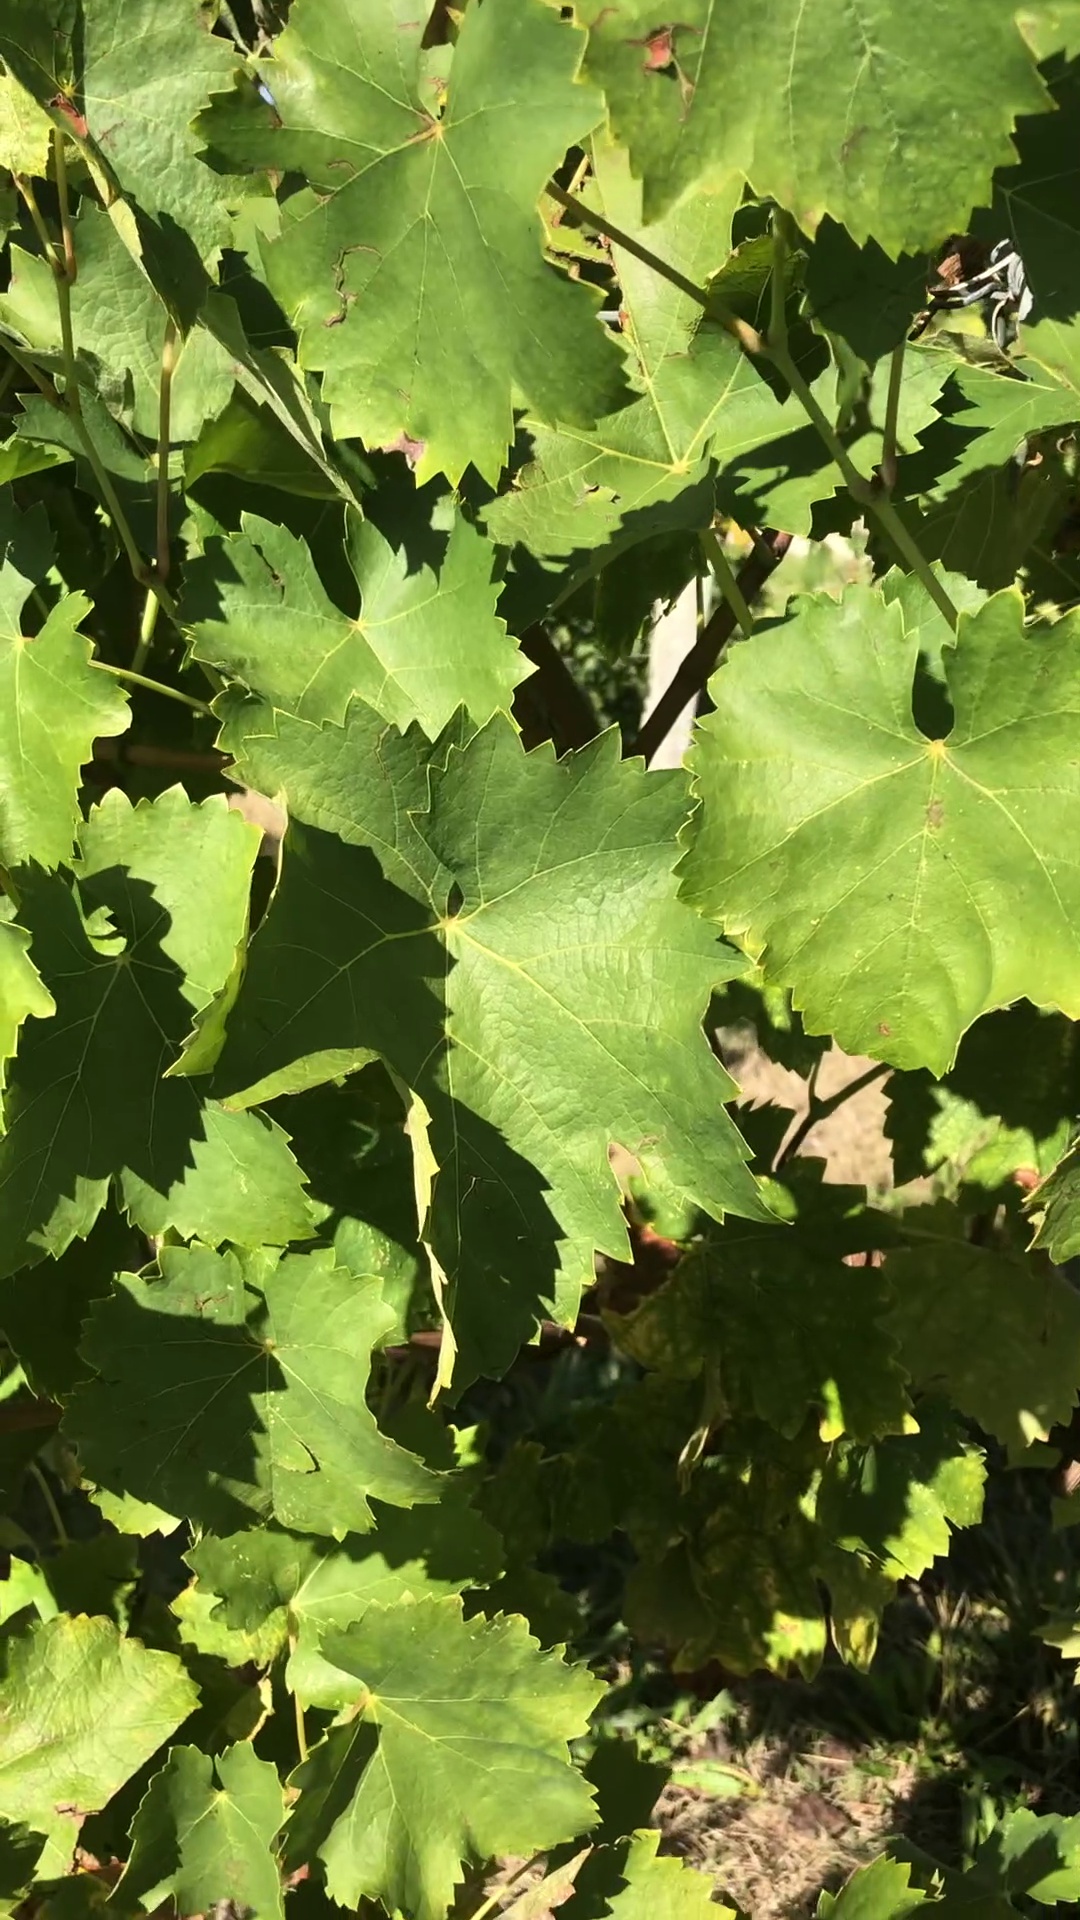
Label: healthy